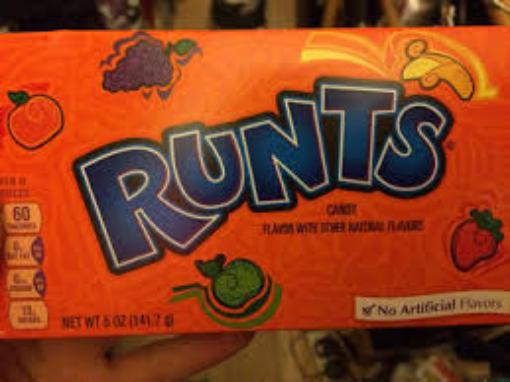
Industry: Food